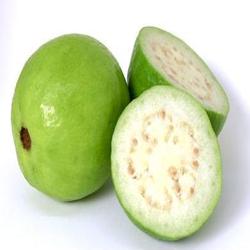
Label: Guava